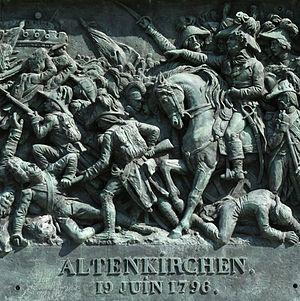
La Bataiile d Altenkirchen remportée par le général Kléber
Jean-Baptiste Kléber, né le 9 mars 1753 à Strasbourg et assassiné le 14 juin 1800 au Caire en Égypte, est un général français qui s'est illustré lors des guerres de la Révolution française, notamment lors de la guerre de Vendée et la campagne d'Égypte.